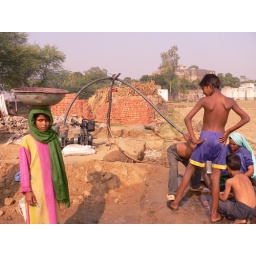
Village people washing clothes and themselves after working on the red onion field in Kesroli, Rajasthan, India.